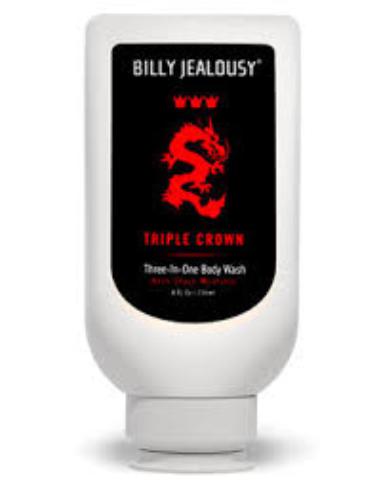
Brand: Billy Jealousy
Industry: Necessities